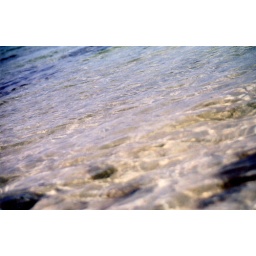
I snorkelled in the warm water and watching the different fish species living in the various corals, independent micro worlds underneath the water surface.